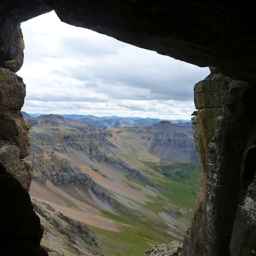
a window to the mountains